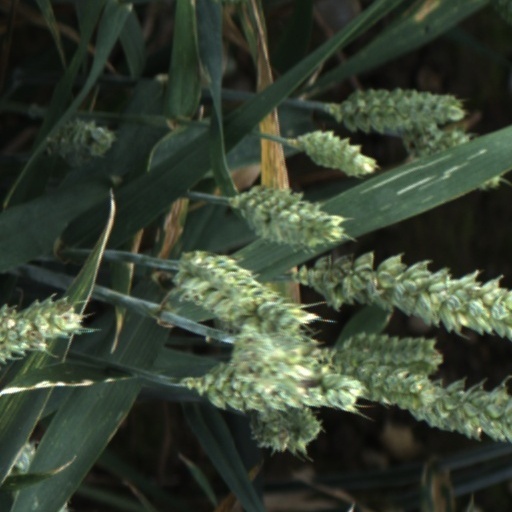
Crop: wheat